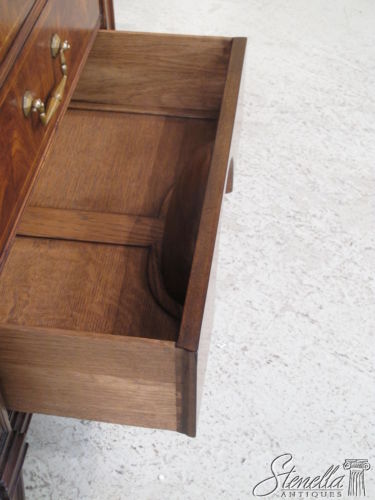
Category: cabinet